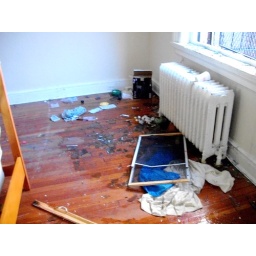
remnants of glass and window things that were knocked down by the firemen. any water is from the roof.